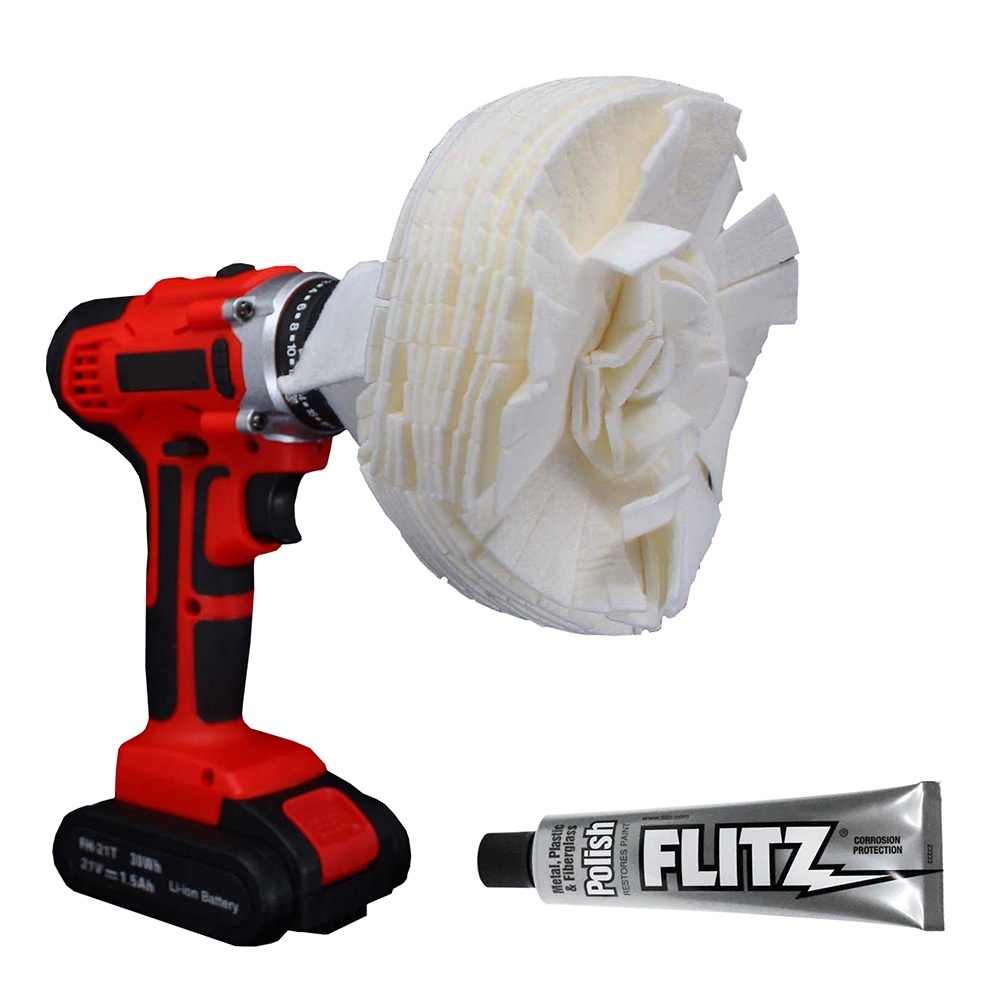
Flitz Buff Ball - Extra Large 7" - White w/1.76oz Tube Flitz Polish [WB 201-50]
Original Buff Ball - Extra Large 7" with 1.76oz Tube Flitz Polish A revolutionary way to Buff & Polish. Features: Buffs hard-to-reach areas in seconds Fits all drills, air tools, drill presses and bench grinders Great for textured and smooth surfaces Can be machine washed and reused up to 10 times Use indoors or outdoors Will not shed lint Works on: Painted Surfaces Metals Fiberglass Plastics Eisenglass Plexiglas Aluminum Running Boards Mag Wheels Railings Motorcycles Antiques Furniture Awnings Shower Enclosures Patio Furniture Stainless Steel Aluminum Brass Safely and Easily Buffs out: Scuff Marks Light Scratches Oxidation Chalking Tarnish Pitting Corrosion Specifications: Type: Waxes & Polishes Box Dimensions: 3"H x 8"W x 11"L WT: 0.6 lbs UPC: 065925201505
Brand: Flitz
Category: Vehicles & Parts > Vehicle Parts & Accessories > Vehicle Maintenance, Care & Decor > Vehicle Cleaning > Vehicle Waxes, Polishes & Protectants